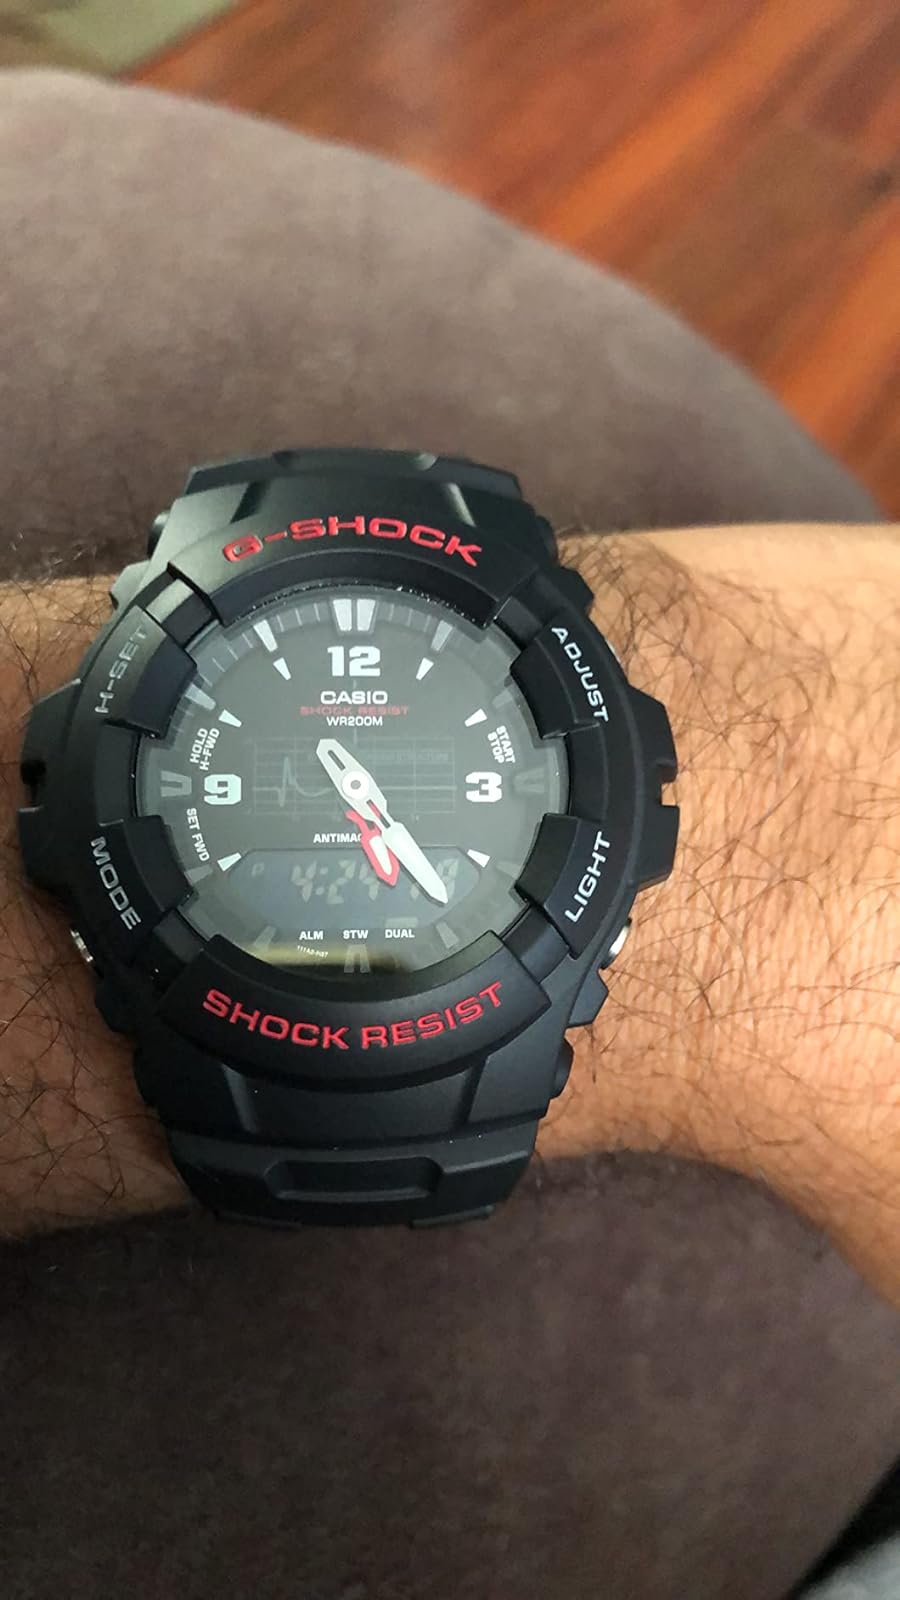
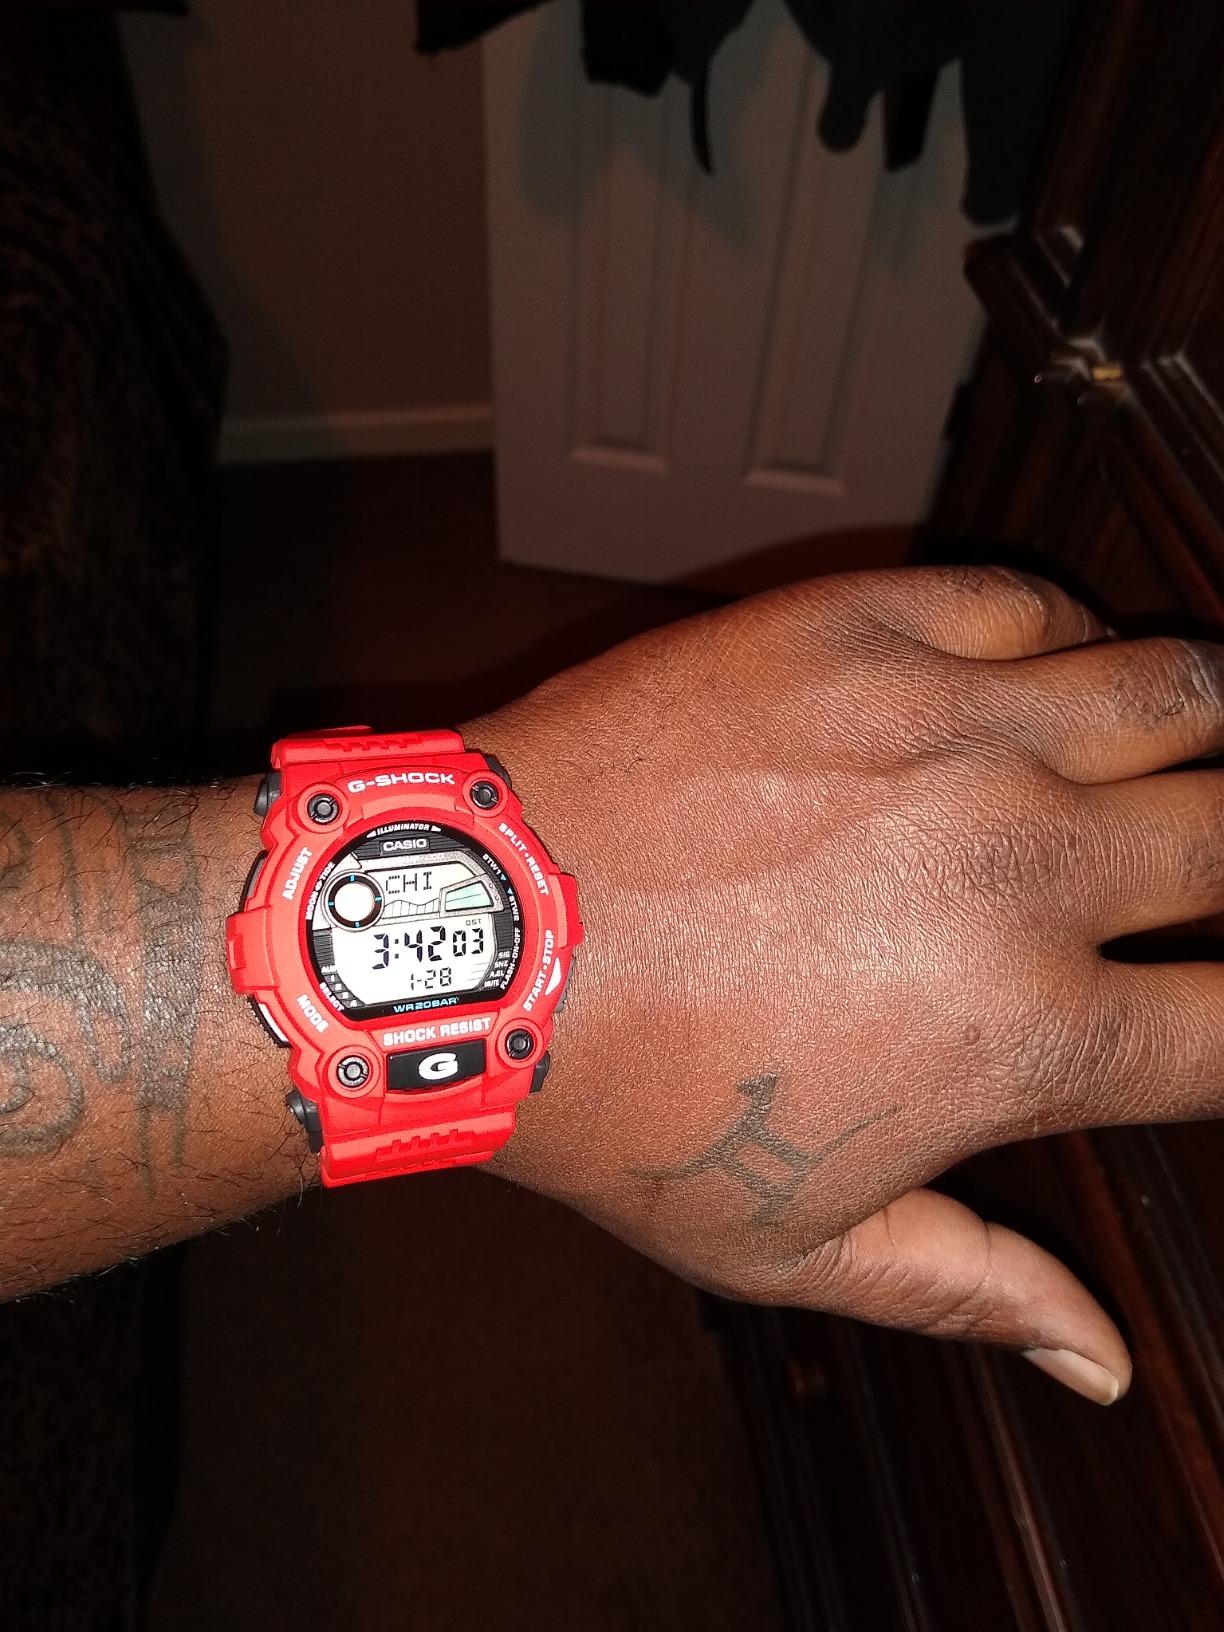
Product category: accessories_watch
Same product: no